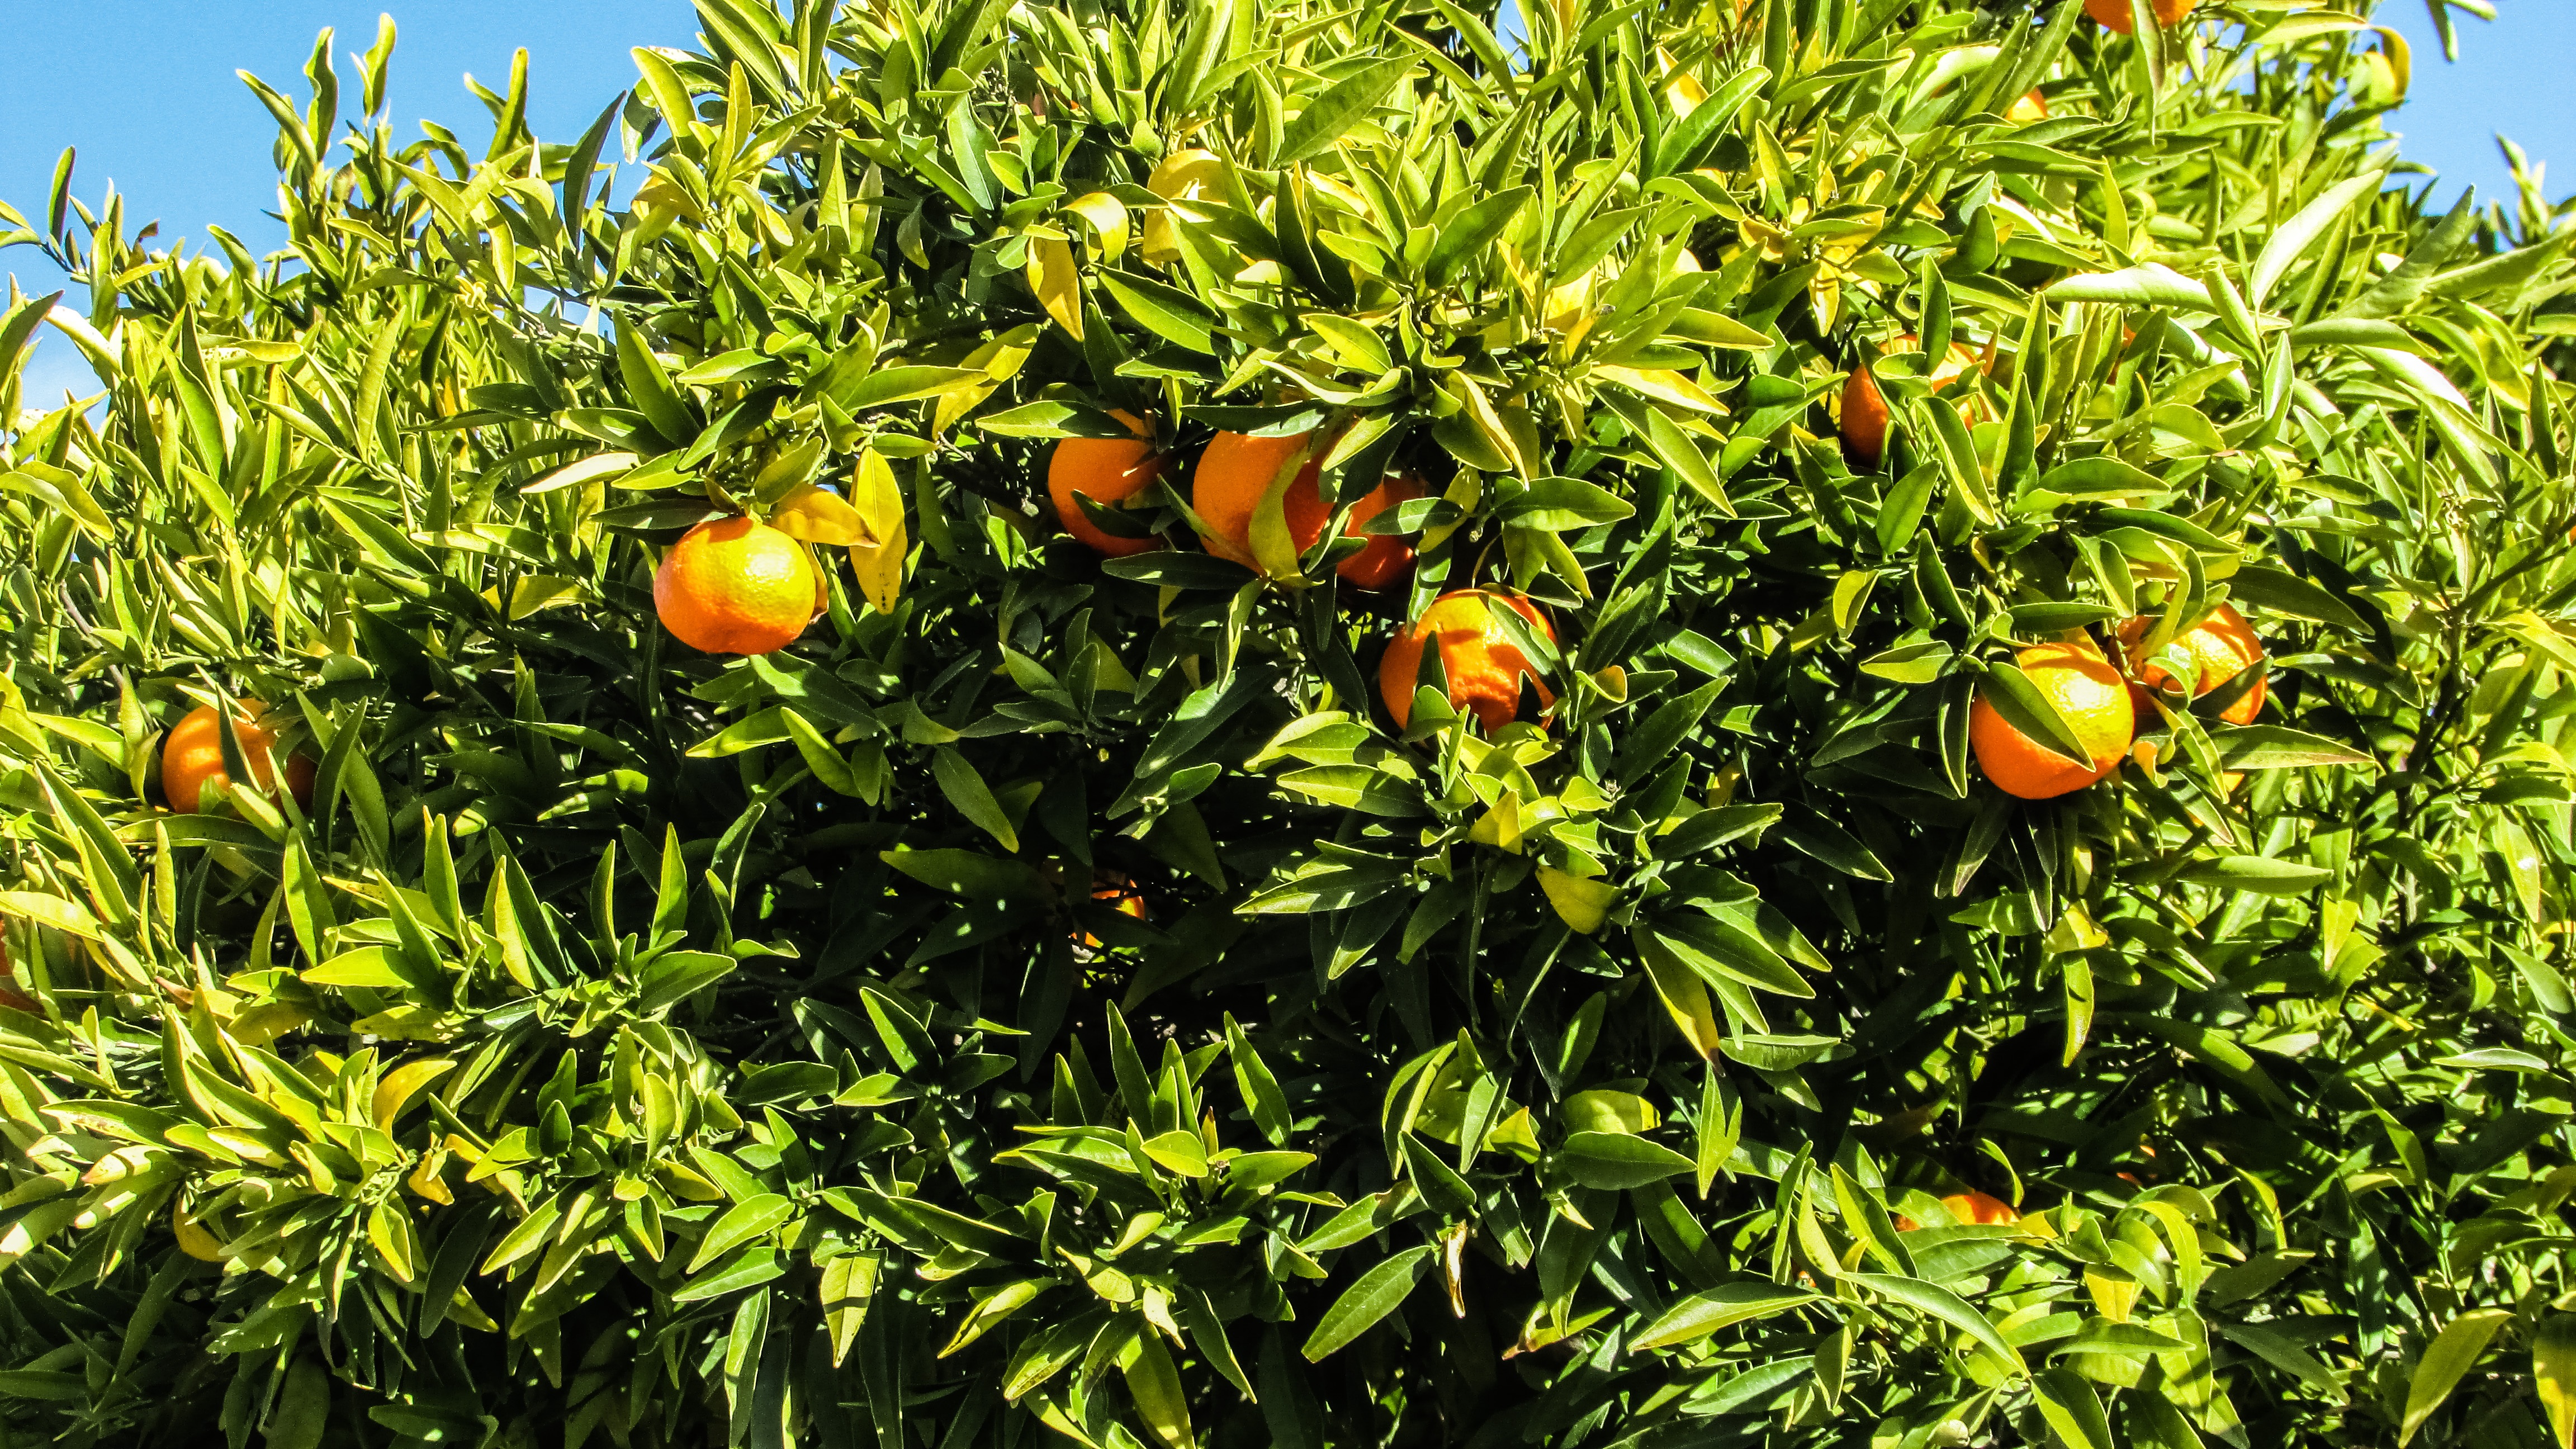
tree, branch, plant, fruit, flower, orange tree, food, produce, evergreen, shrub, yard, cyprus, citrus, flowering plant, mosfiloti, bitter orange, land plant, calamondin